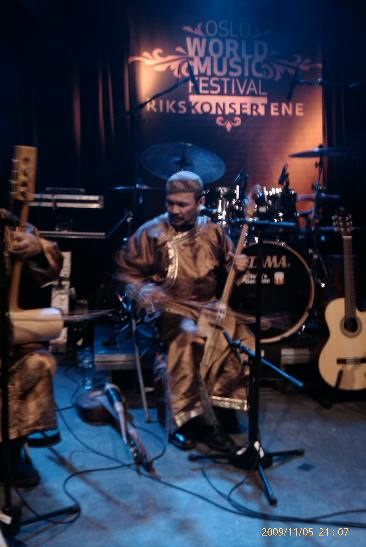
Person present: Yes